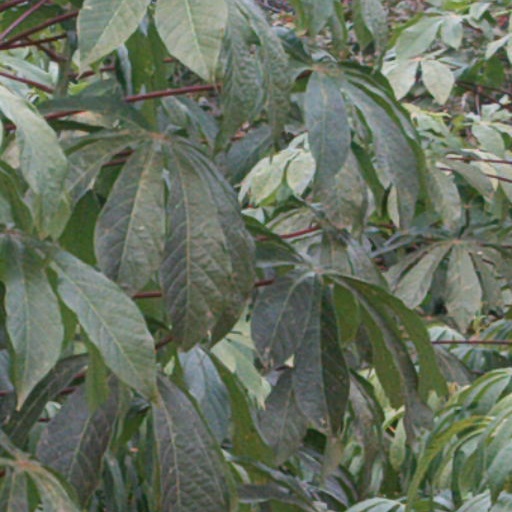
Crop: cassava